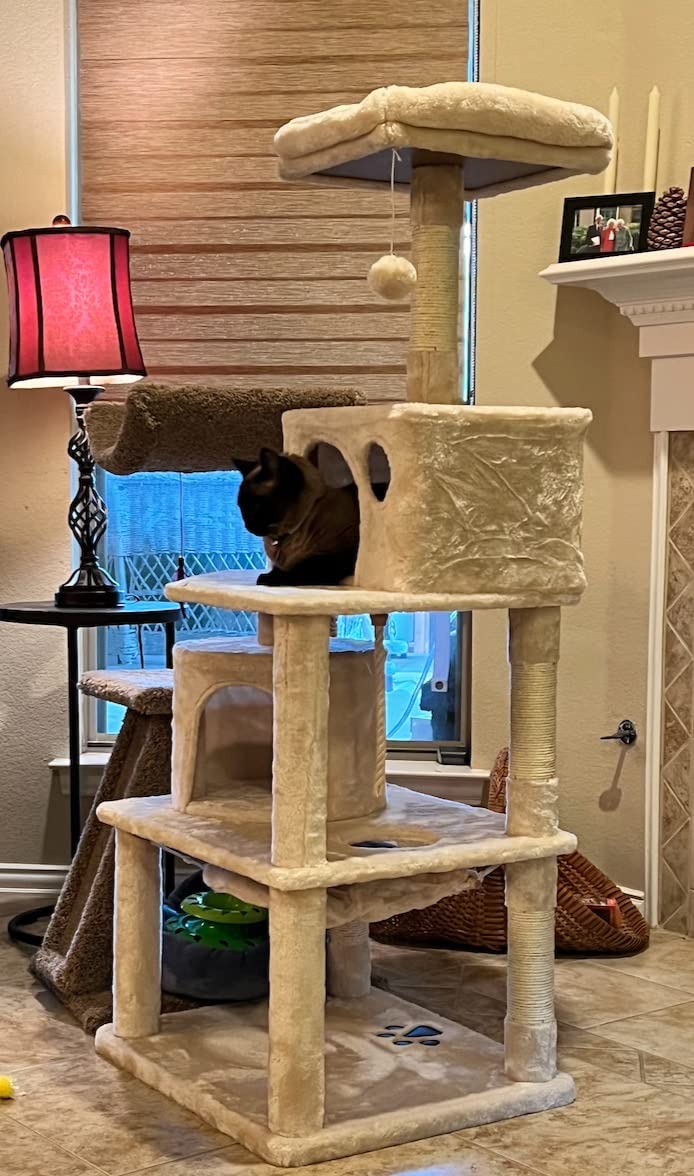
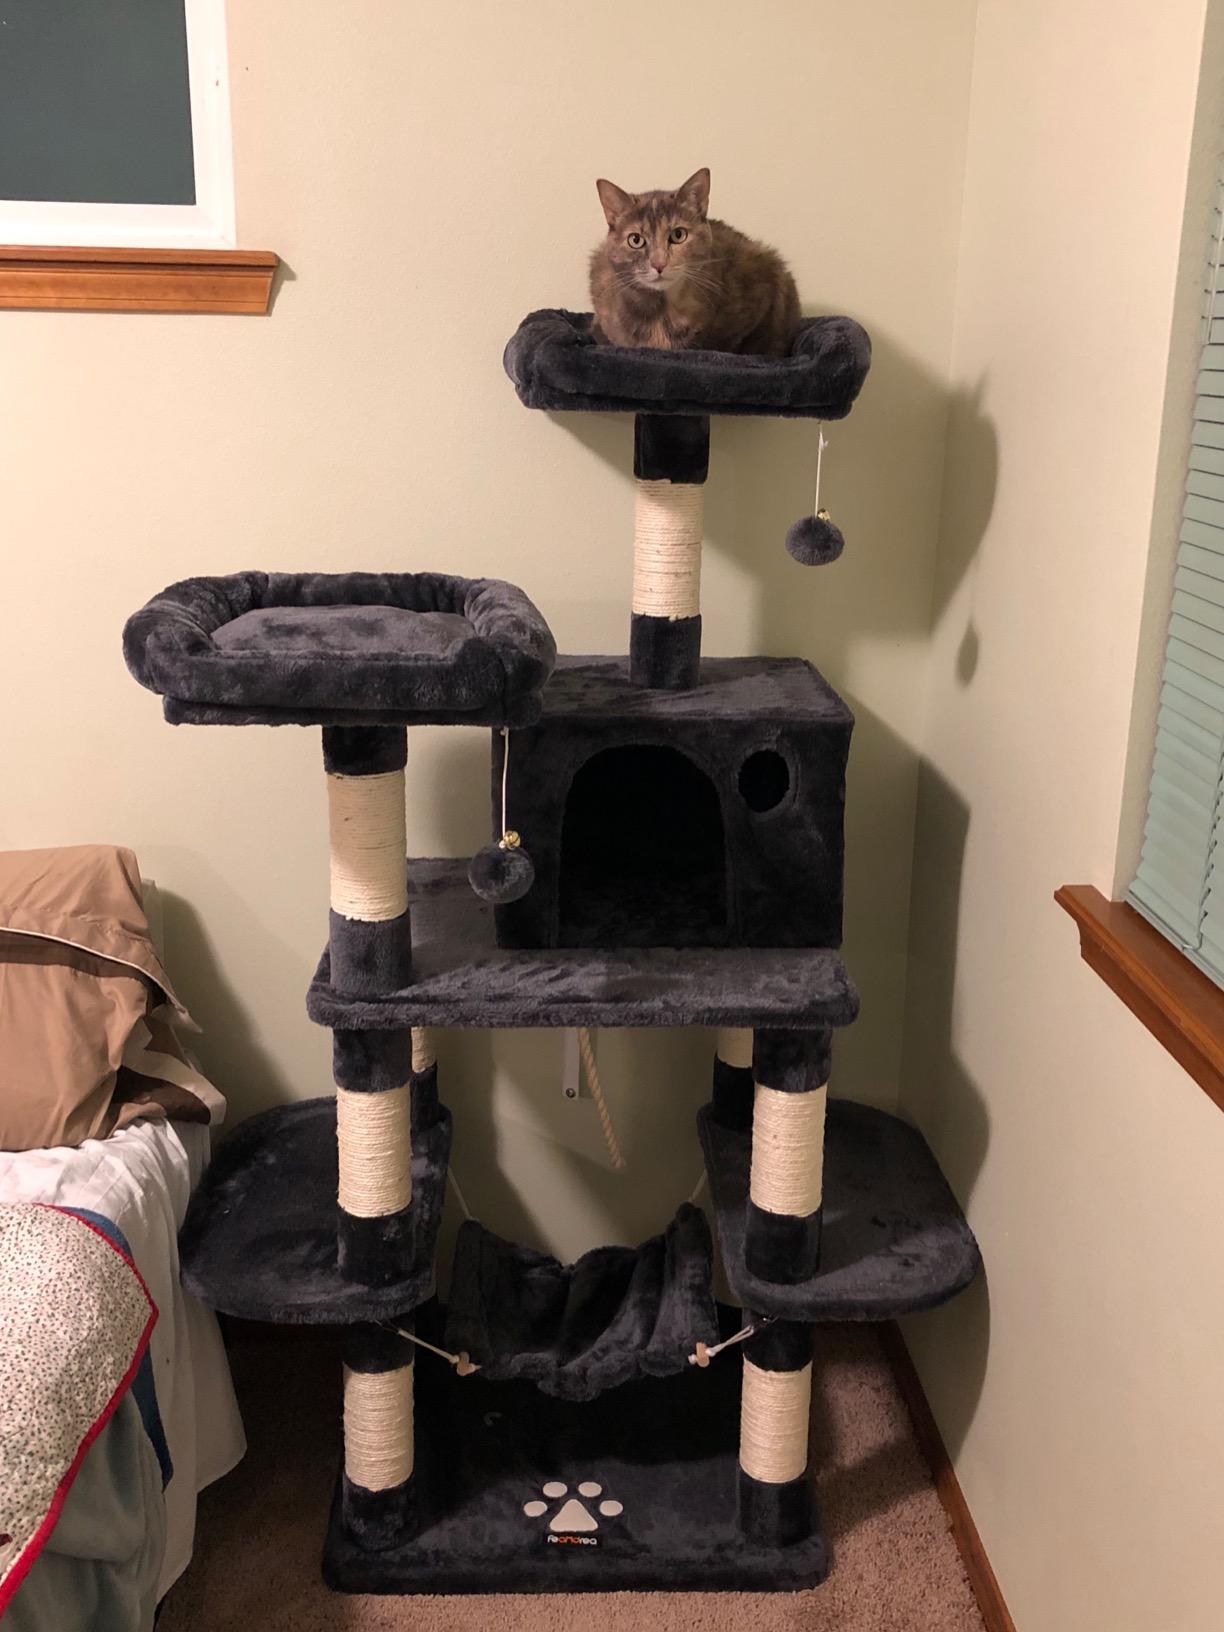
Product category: items_cat tree
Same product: no